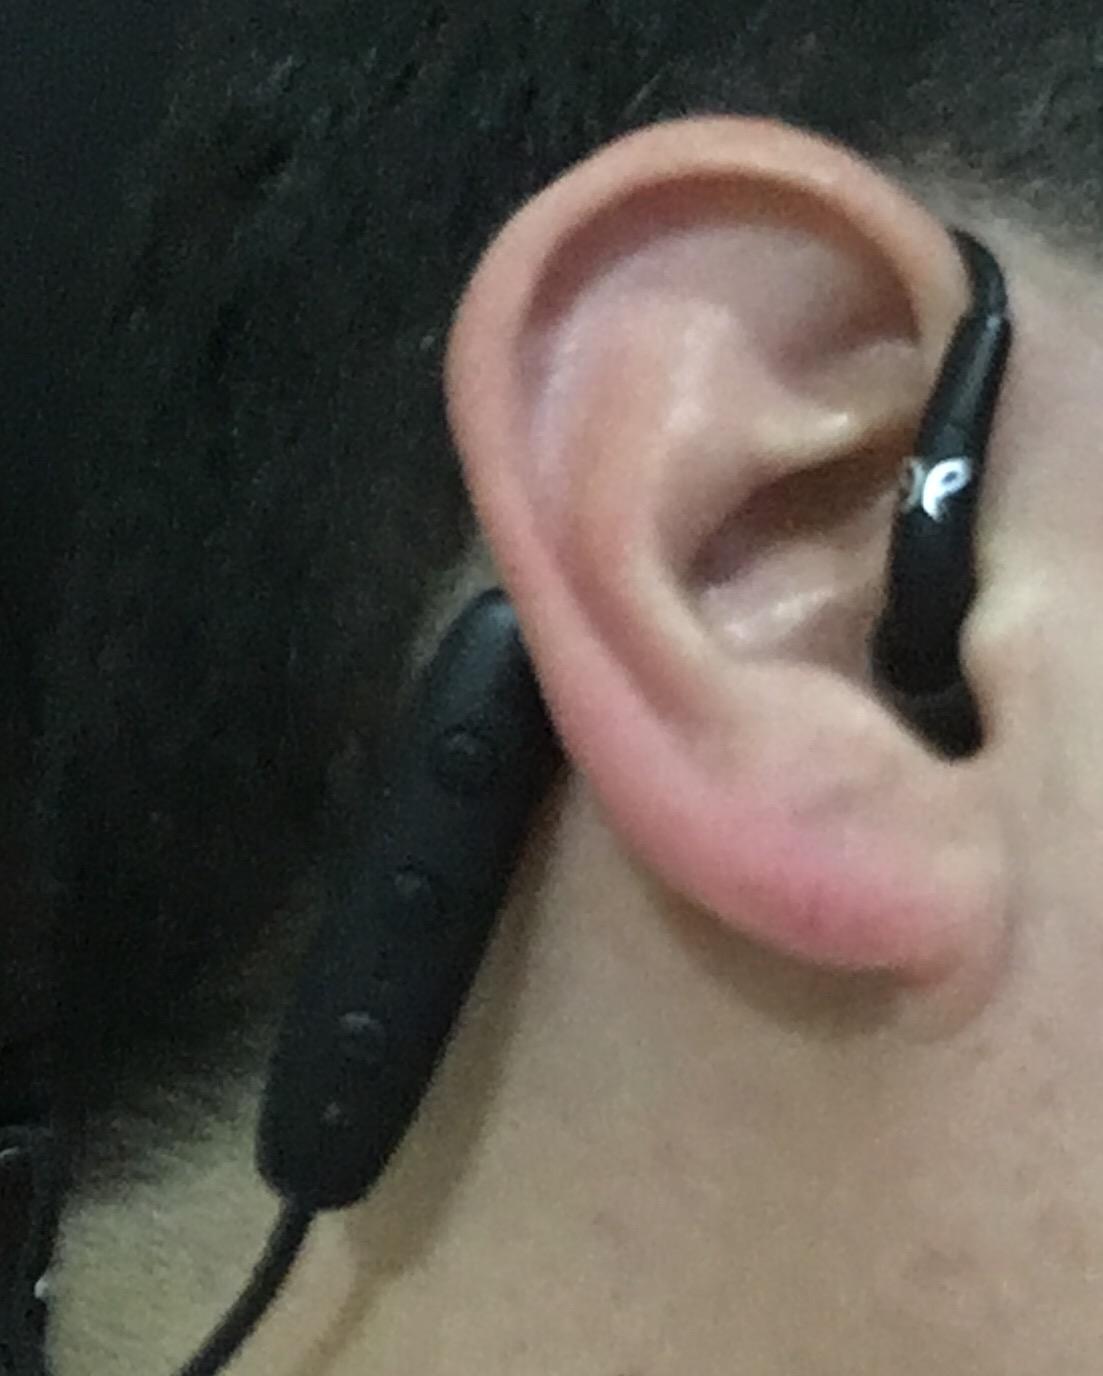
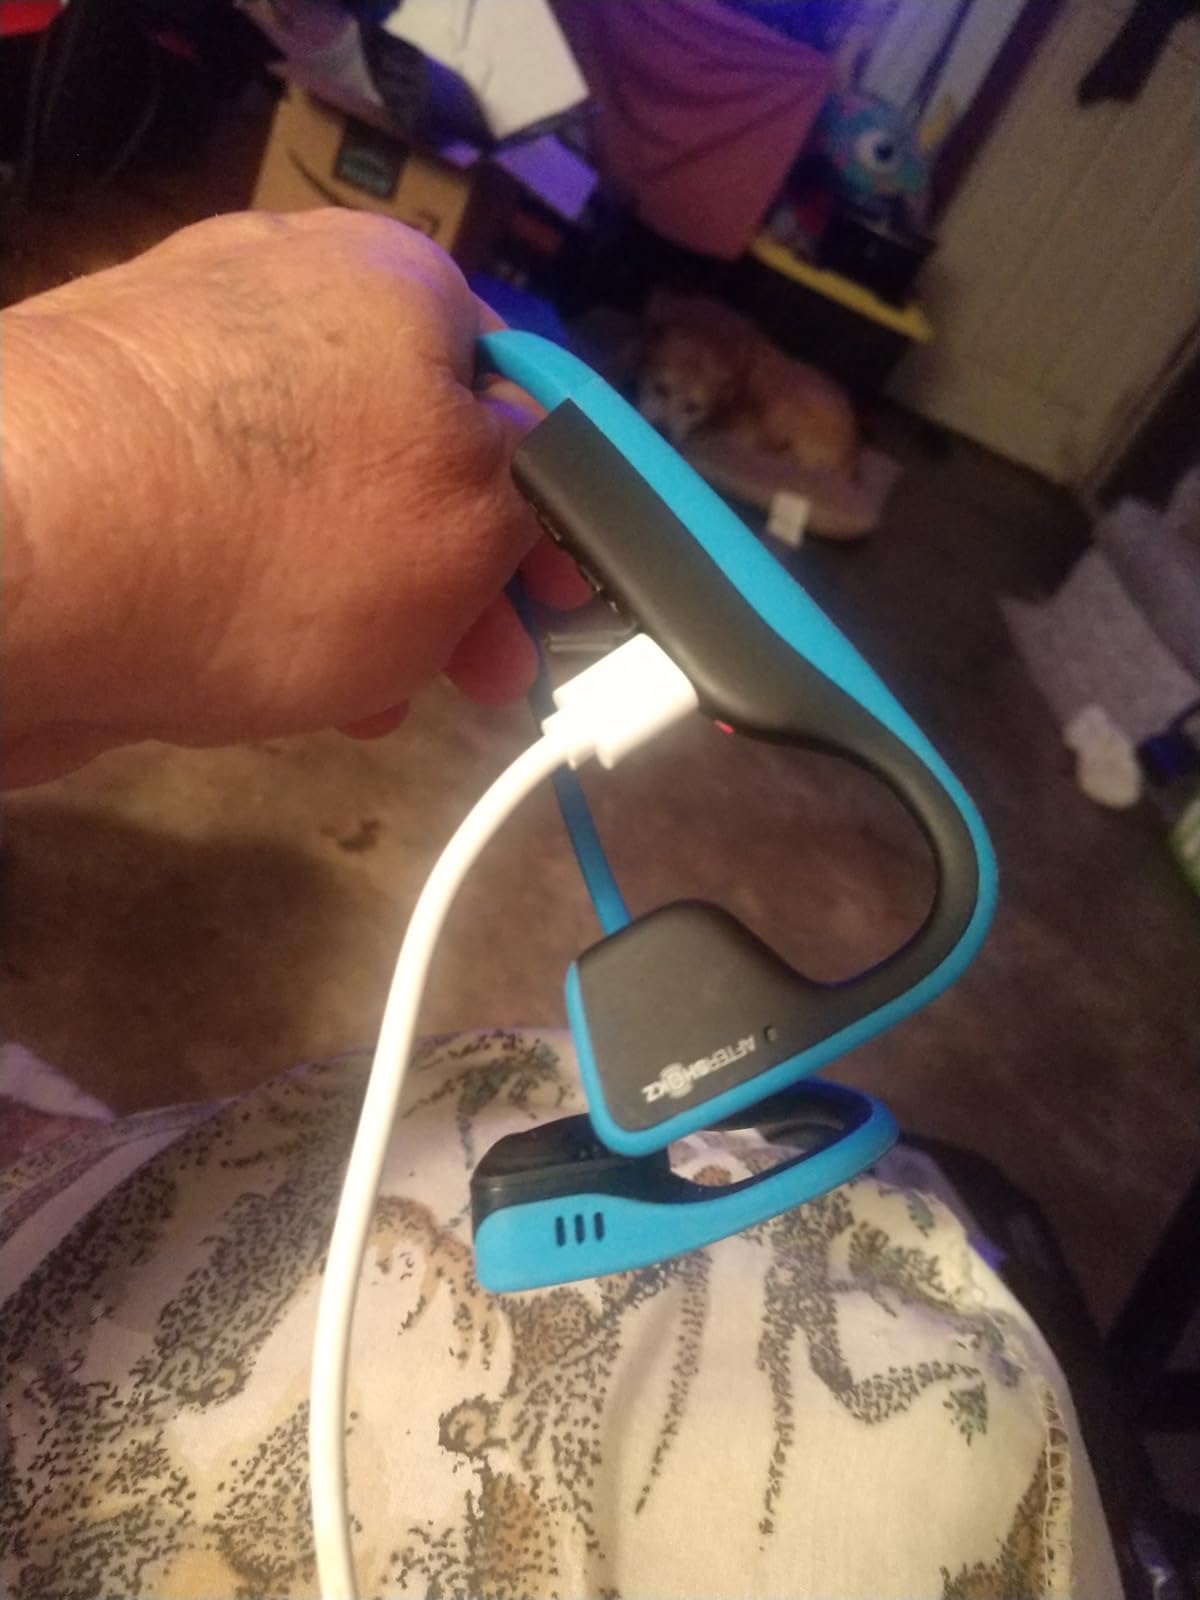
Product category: headphones
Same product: no